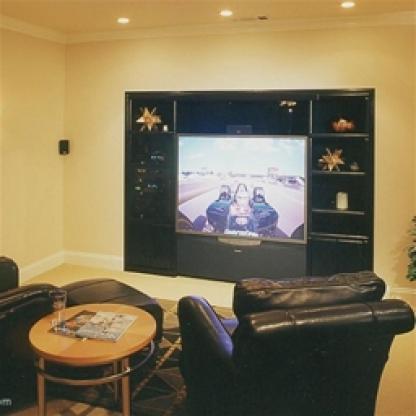
Scene: Indoor